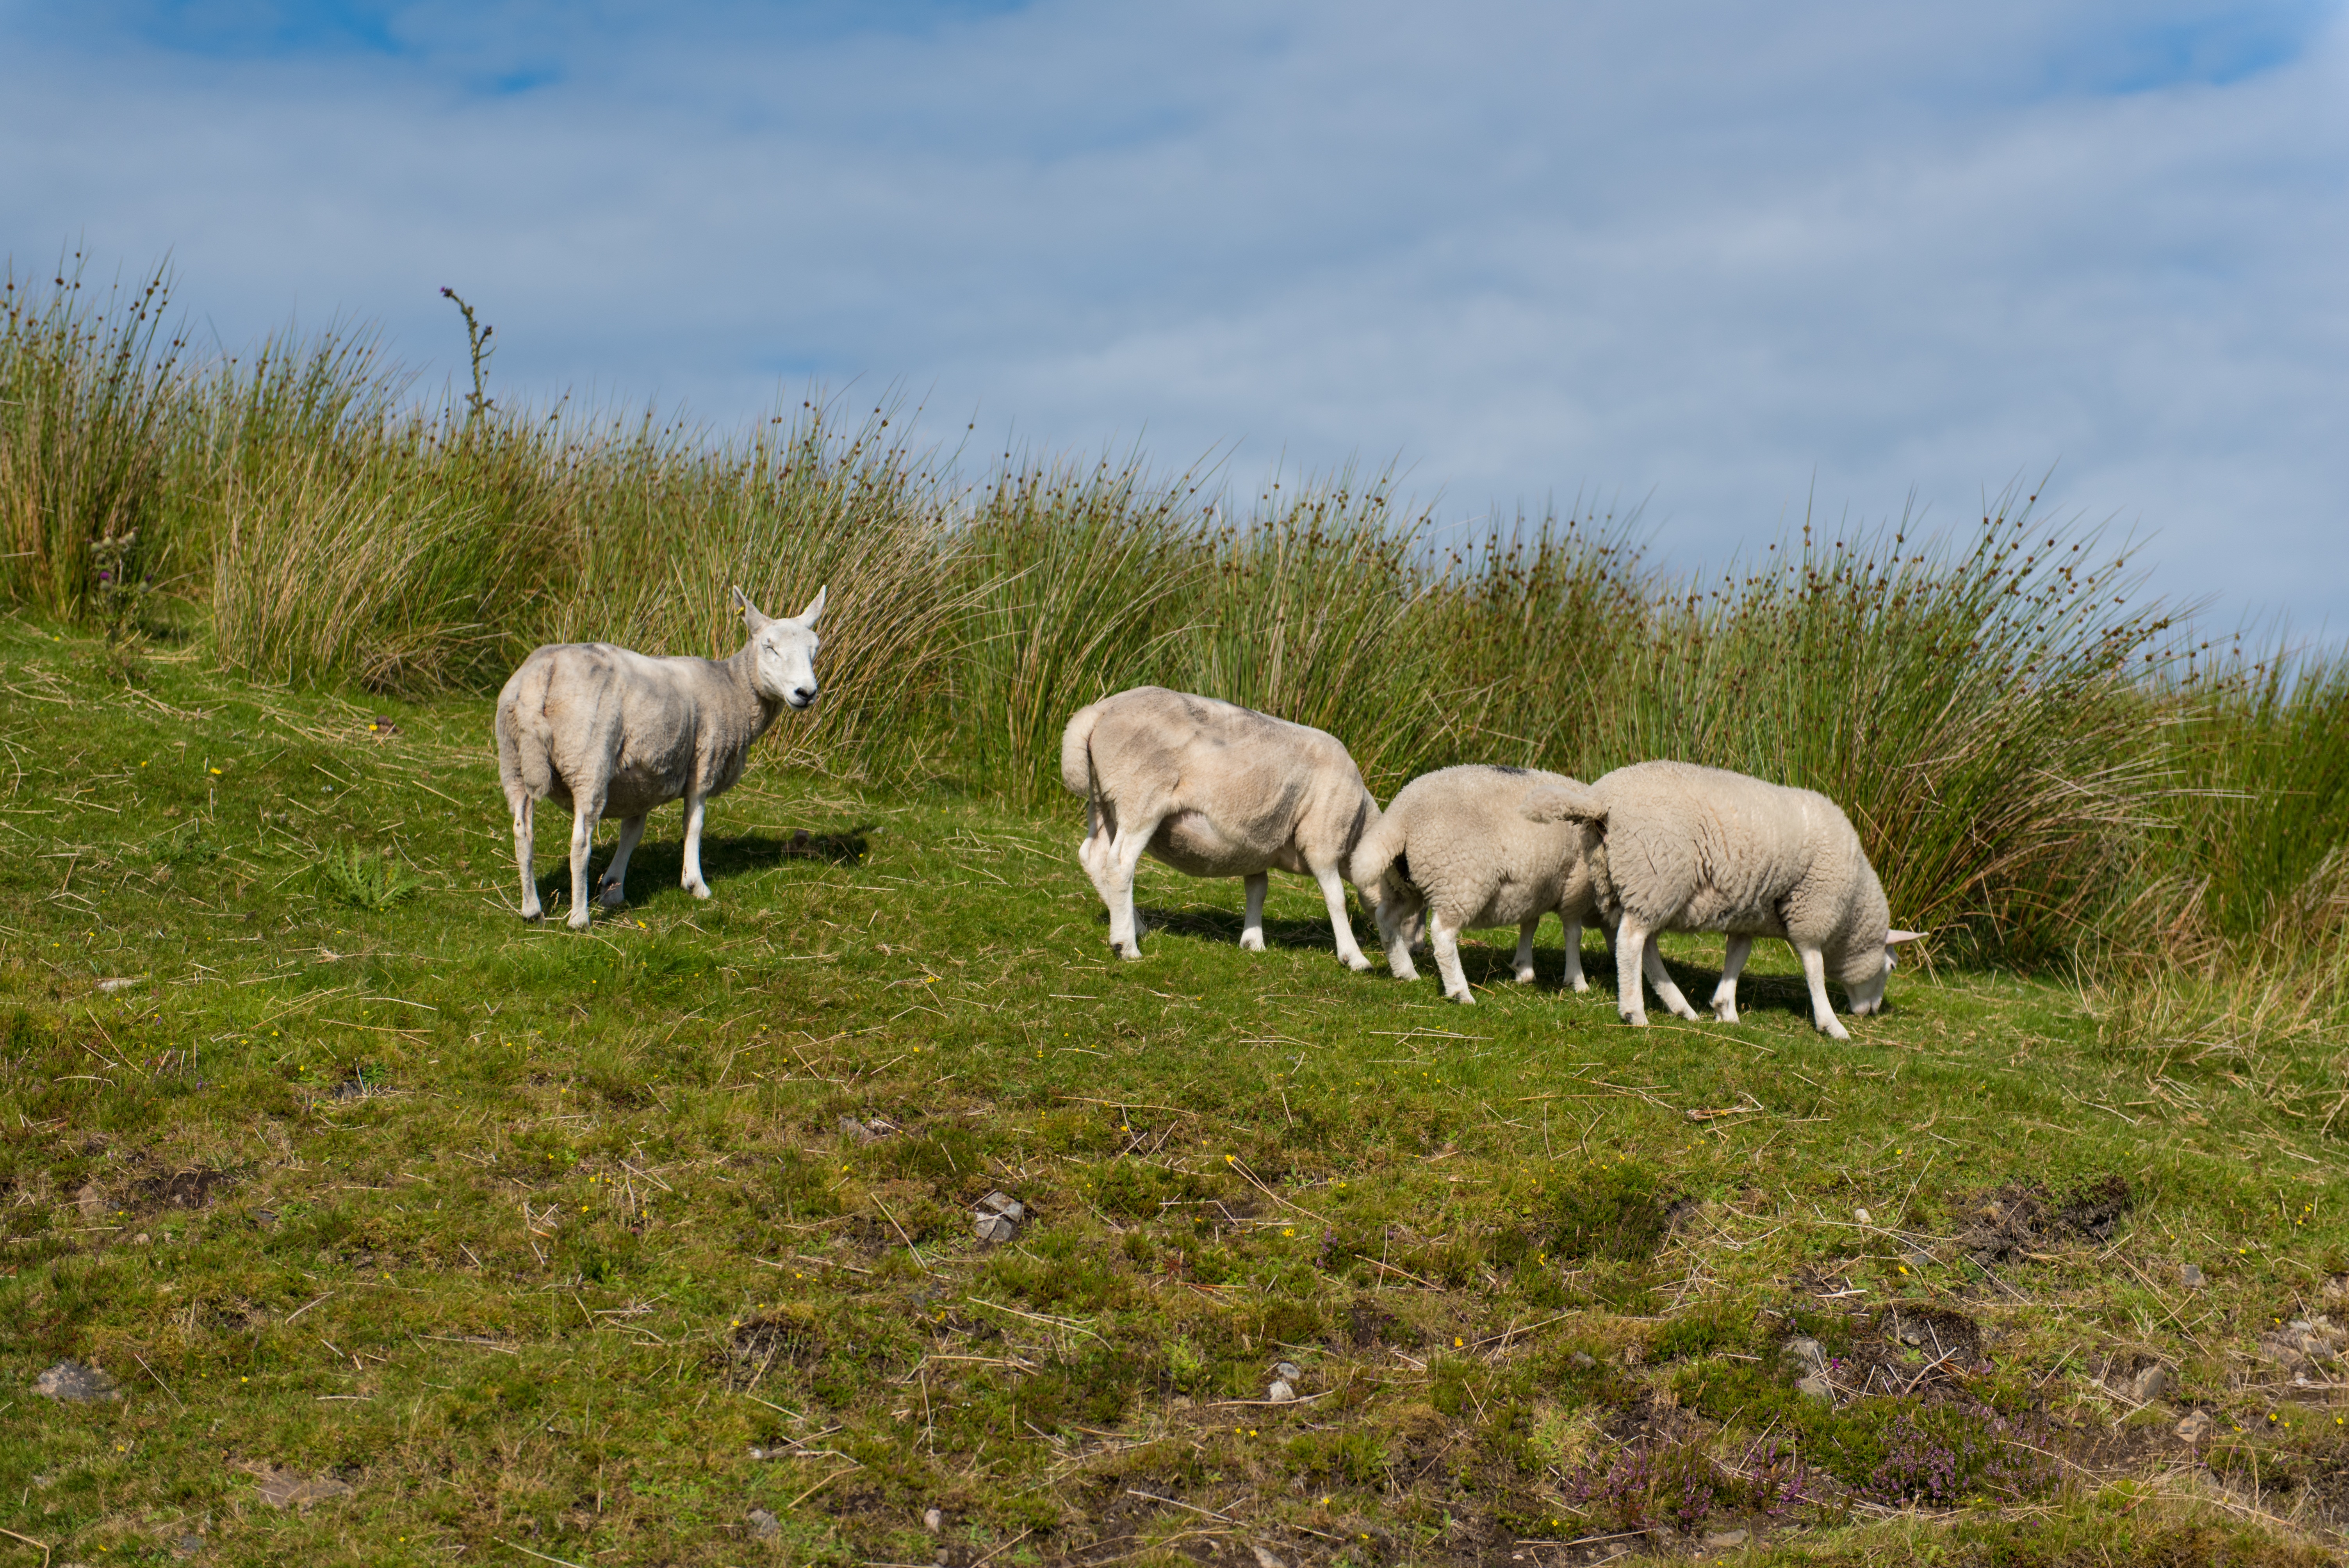
landscape, nature, grass, sky, field, farm, meadow, prairie, animal, flock, wildlife, environment, food, green, cattle, herd, pasture, grazing, sheep, mammal, blue, agriculture, wool, fauna, lamb, clouds, fields, grassland, vertebrate, sheeps, habitat, ecosystem, tundra, rural area, most land, natural environment